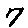
Label: 7